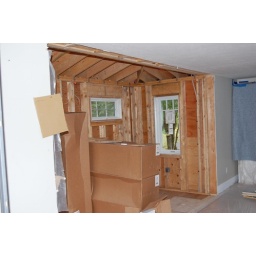
Bump out in tv room to house couch/accent tables and floor lamps